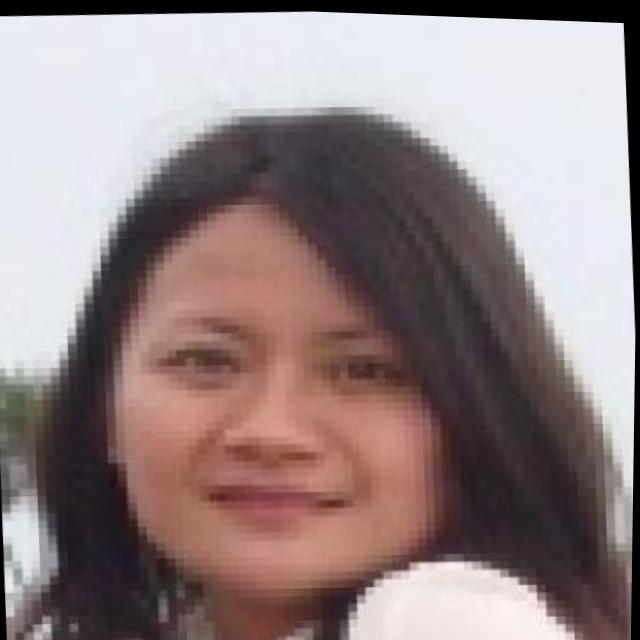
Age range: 21-44